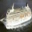
Label: ship